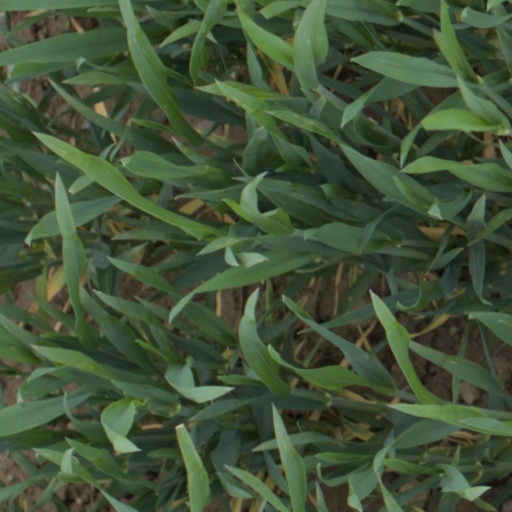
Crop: wheat